Korra

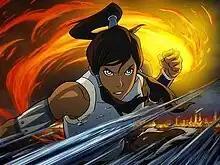
Korra in "The Legend of Korra", the immediate reincarnation of Avatar Aang.

Avatar Korra, commonly known simply as Korra, is the title lead character in Nickelodeon's animated television series "The Legend of Korra" (a sequel to ""), in which she is depicted as the current incarnation of Raava's Avatar—the spiritual embodiment of balance and change—responsible for maintaining peace and harmony in the world. She is the immediate reincarnation of Avatar Aang (title character and main protagonist from the original series). The character was created by Michael Dante DiMartino and Bryan Konietzko and was voiced by Janet Varney, and by Cora Baker as a child.